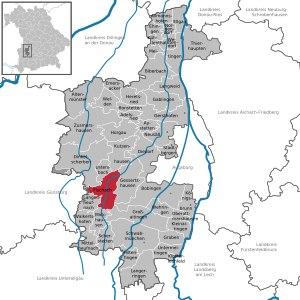
Fischach est une ville-marché allemande de Bavière, située dans l'arrondissement d'Augsbourg et le district de Souabe.